Abouriou

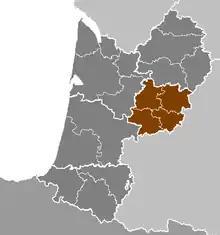
Most of the plantings of Abouriou are found in the Lot-et-Garonne department "(highlighted)" of Southwest France.

In the Côtes du Marmandais AOC Abouriou is permitted to be blended with Cabernet Sauvignon, Cabernet Franc, Fer, Malbec, Merlot and Syrah in the red wine produced on both sides of the Garonne river east of the Bordeaux wine region. Grapes destined for AOC product must be harvested to a yield no greater than 56 hectoliters/hectares ( ≈ 3 tons/acre) with the finished wine needing to attain a minimum alcohol level of at least 10%.